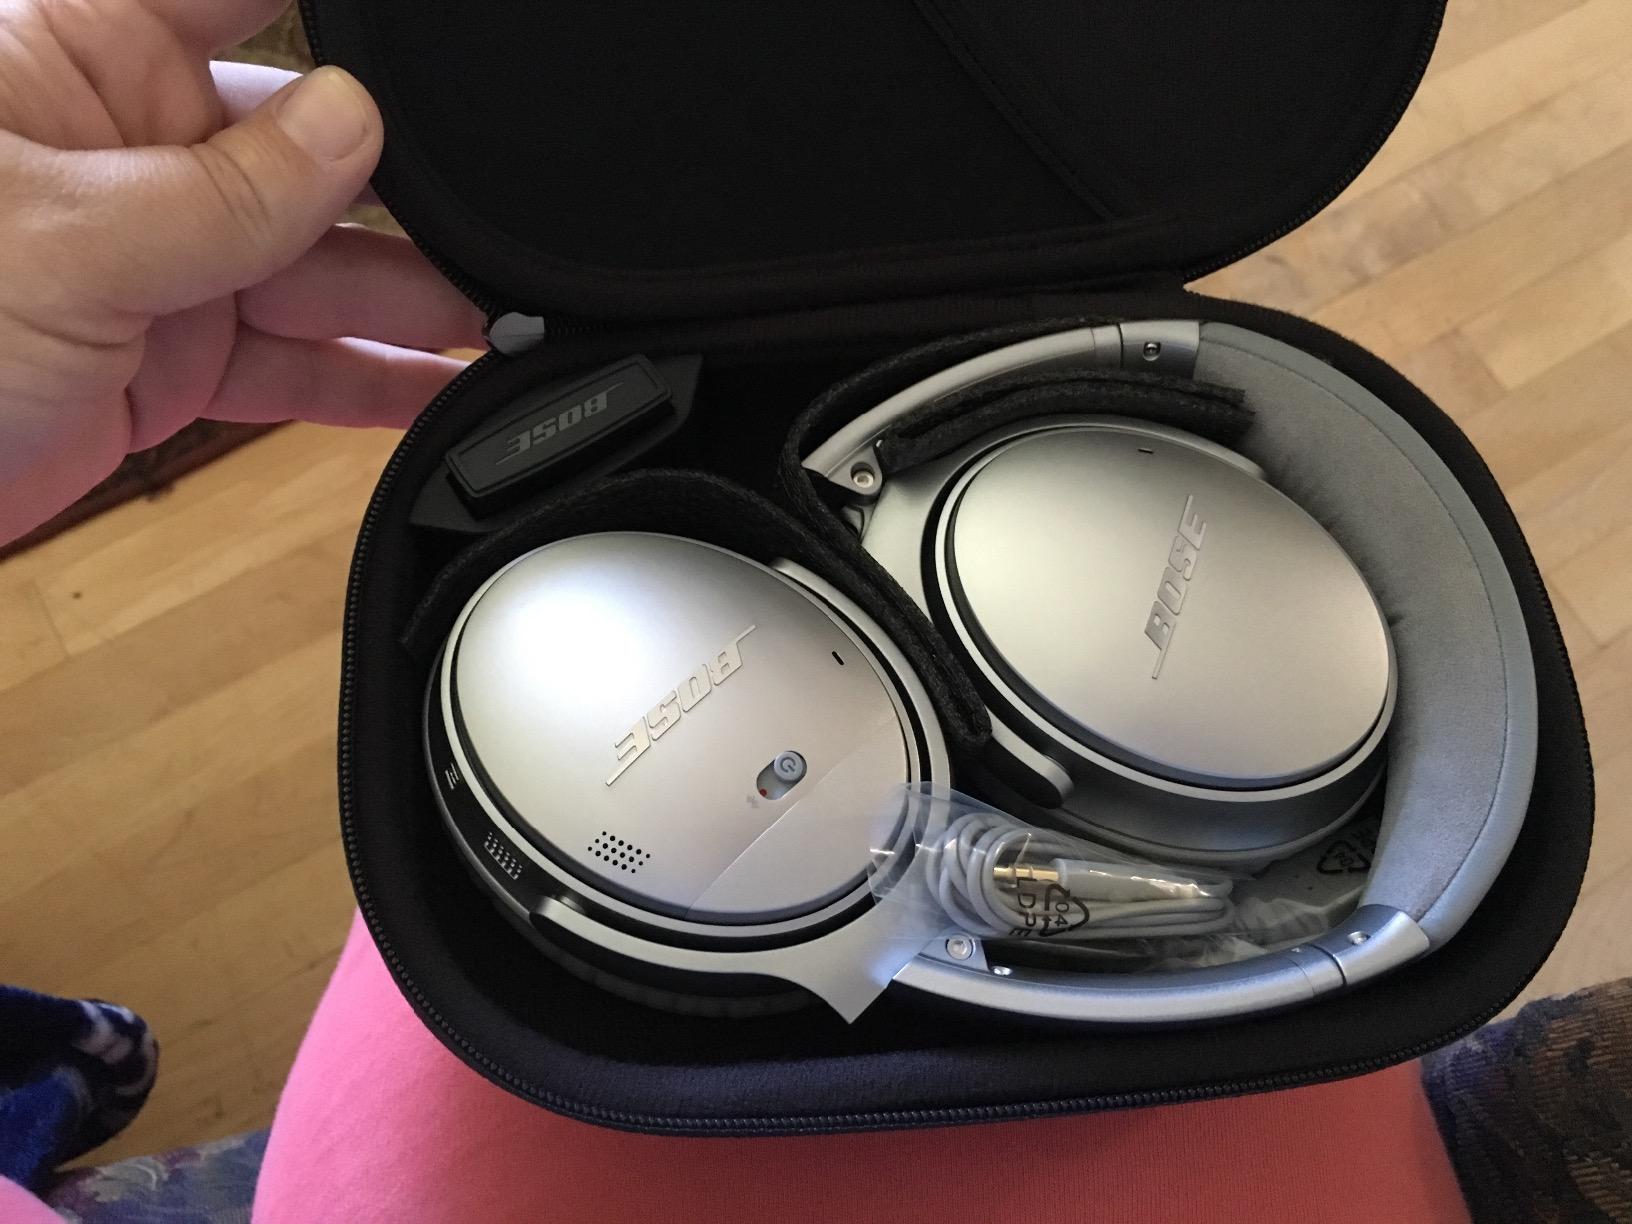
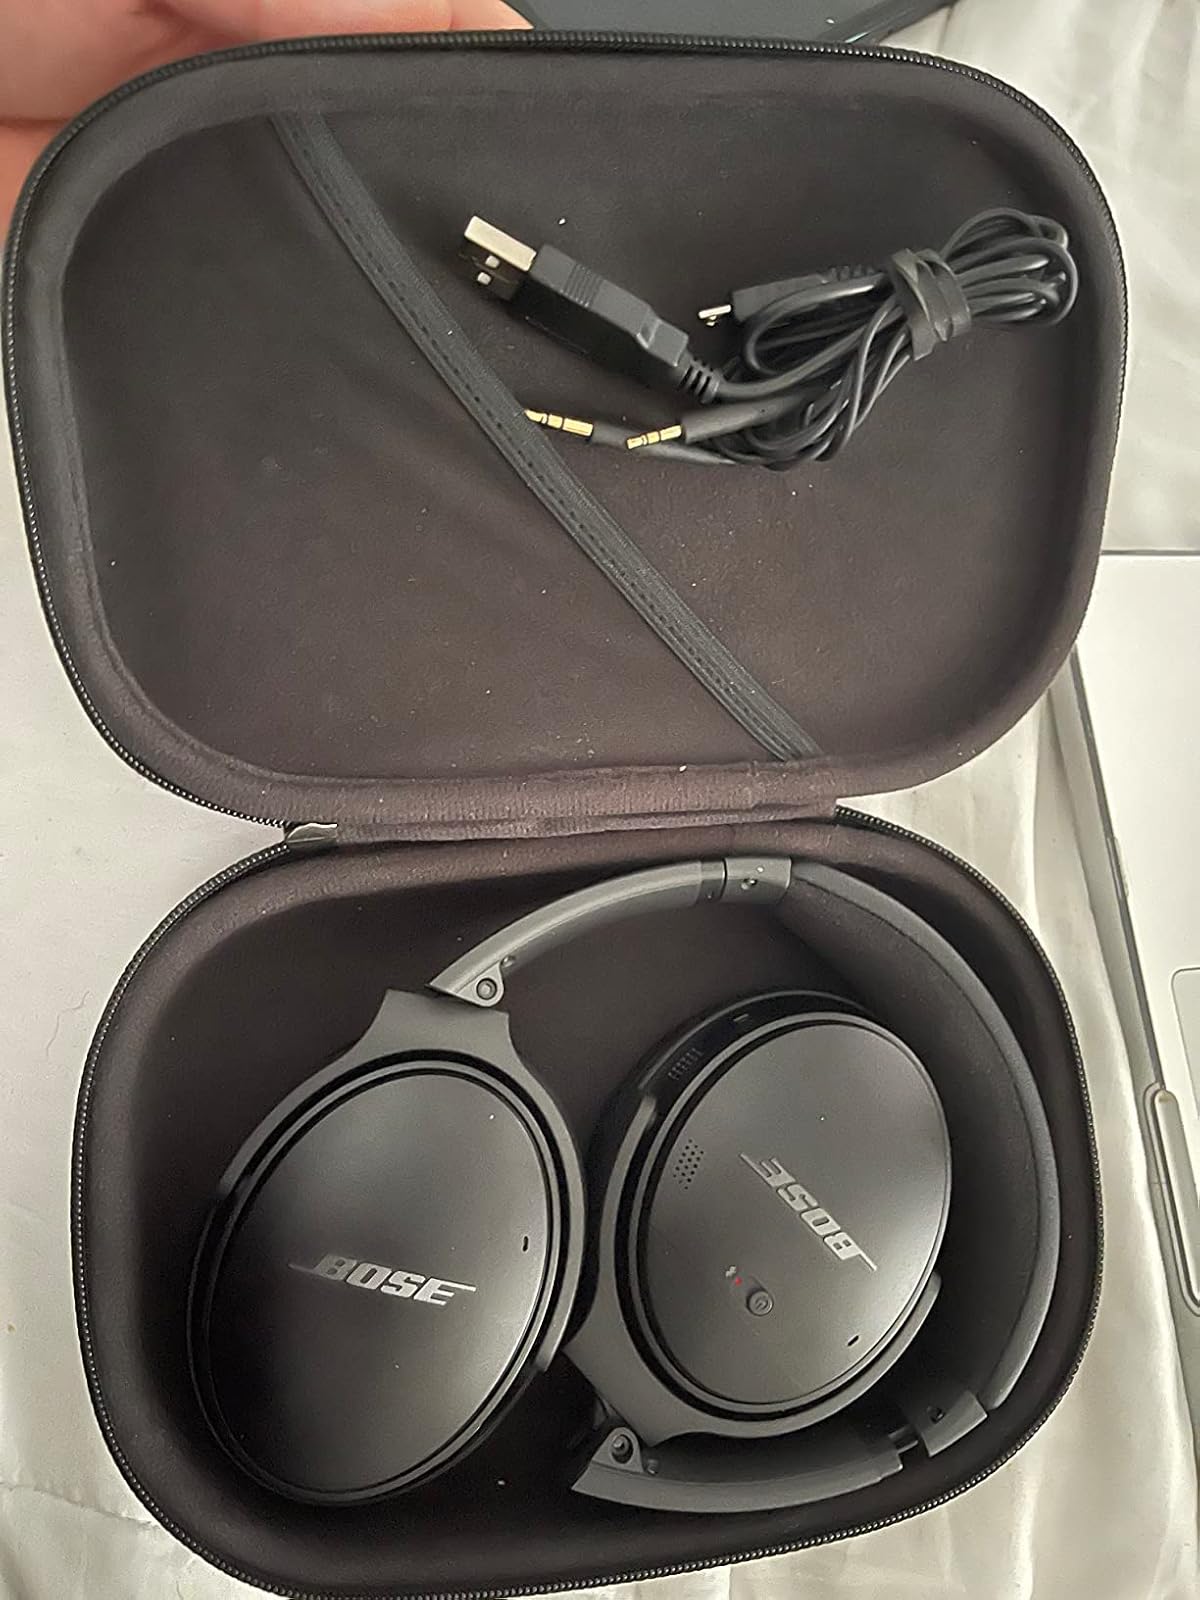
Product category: headphones
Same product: no